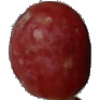
Label: Grape Pink 1